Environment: real
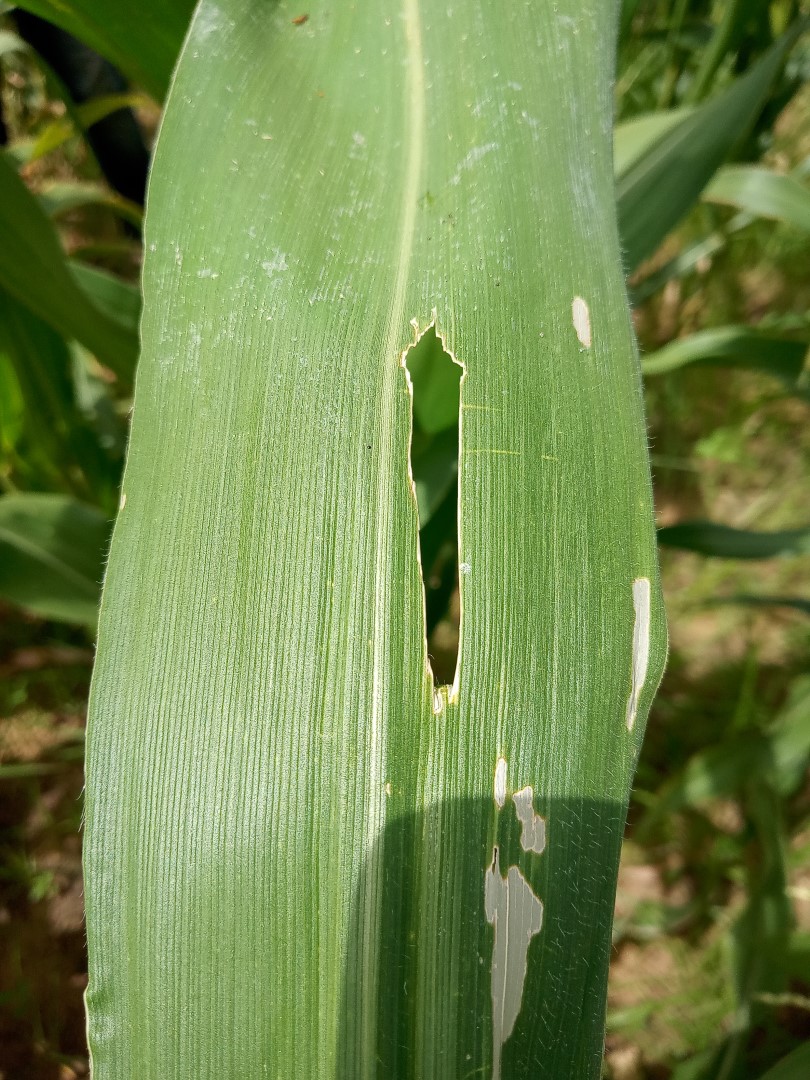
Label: fall_armyworm